Phantom (Nesbø novel)

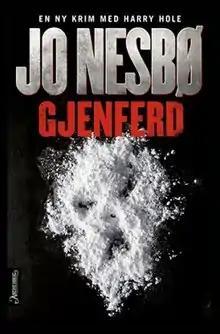
First edition (Norwegian)

Phantom is a crime novel by Norwegian writer Jo Nesbø, published in 2012. Its Norwegian title, "Gjenferd", does not directly translate to "Phantom"; rather to "revenant", a word similar to "ghosts" but specifically meaning "someone who comes back from the dead". "Phantom" is the ninth novel featuring crime detective Inspector Harry Hole.